Pathways into Darkness

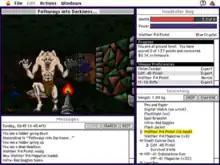
The player character fires at enemies with a pistol. Along the right side of the screen are player status and inventory, while the bottom contains a message console.

"Pathways into Darkness" is a first-person shooter and adventure game. The game interface consists of four windows. The primary "World View" shows the player character's first-person perspective. Players move, dodge, fire, and use weapons and items using the computer keyboard. The "Inventory" window displays items players have acquired, the "Message" window relates events and the in-game time, and the "Player" window displays health and energy information. The game clock runs constantly during gameplay, except when in conversation; the player loses the game if the sleeping god wakes after a set period of time.